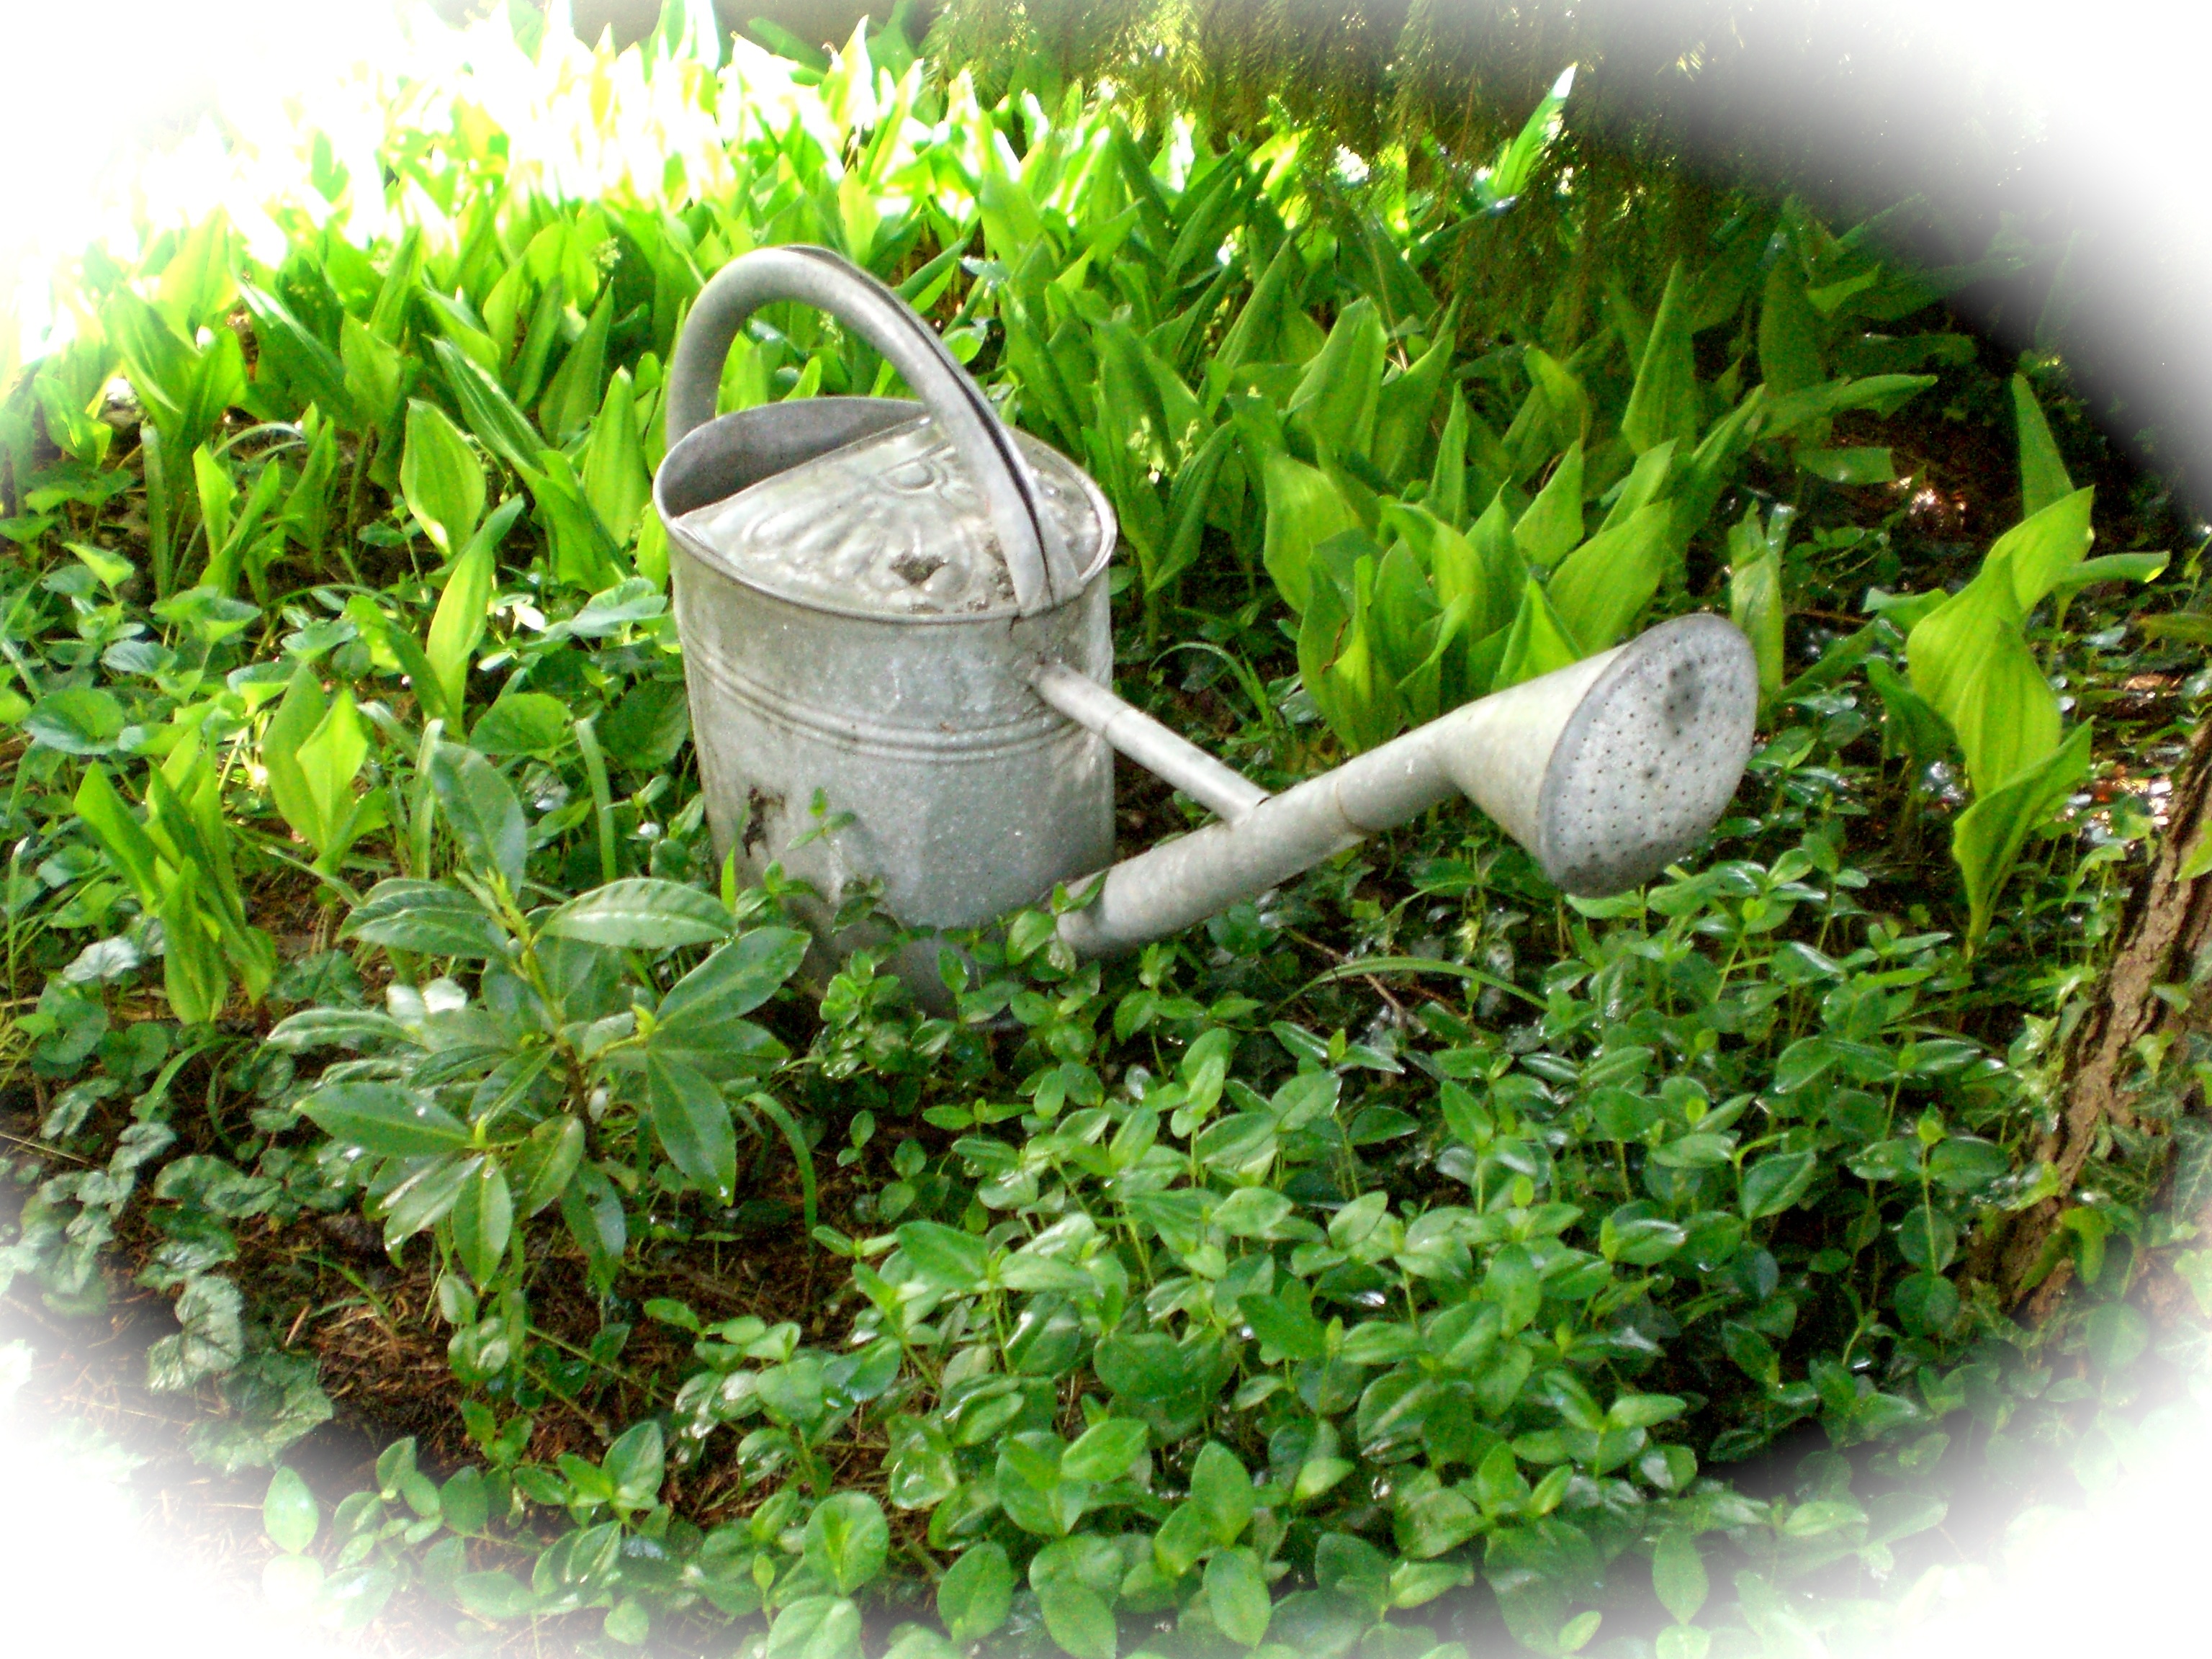
water, grass, plant, lawn, flower, pot, decoration, green, vessel, herb, produce, metal, garden, sheet, gardening, shrub, flowerpot, casting, irrigation, flowering plant, watering can, zinc plated, herbalism, grass family, land plant, fines herbes, garden cress